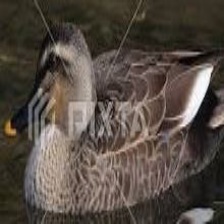
Species: PUNA TEAL
Scientific name: ANAS PUNA
ImageNet parent category: drake